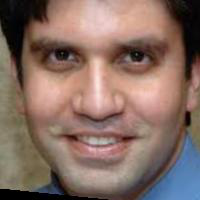
Age group: age 31-40